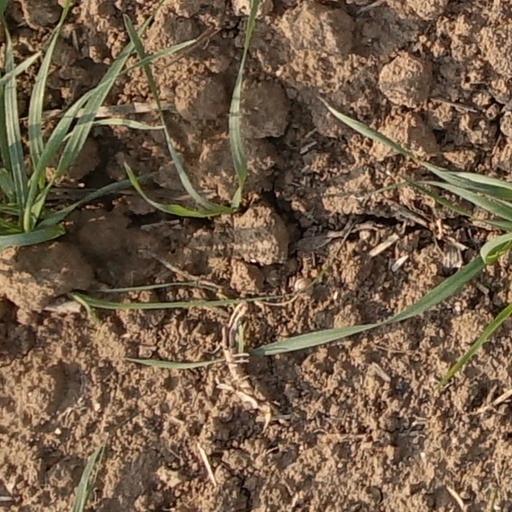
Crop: wheat